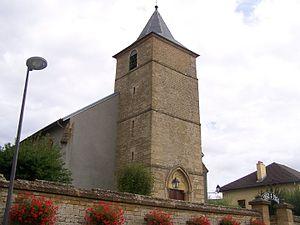
Eglise de Chénières
Chénières est une commune française située dans le département de Meurthe-et-Moselle, en région Grand Est.